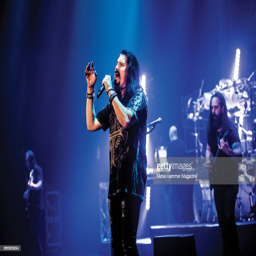
progressive metal artists performing live on stage